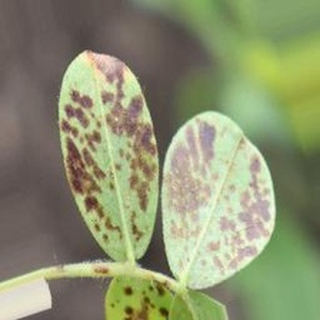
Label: groundnut_rust